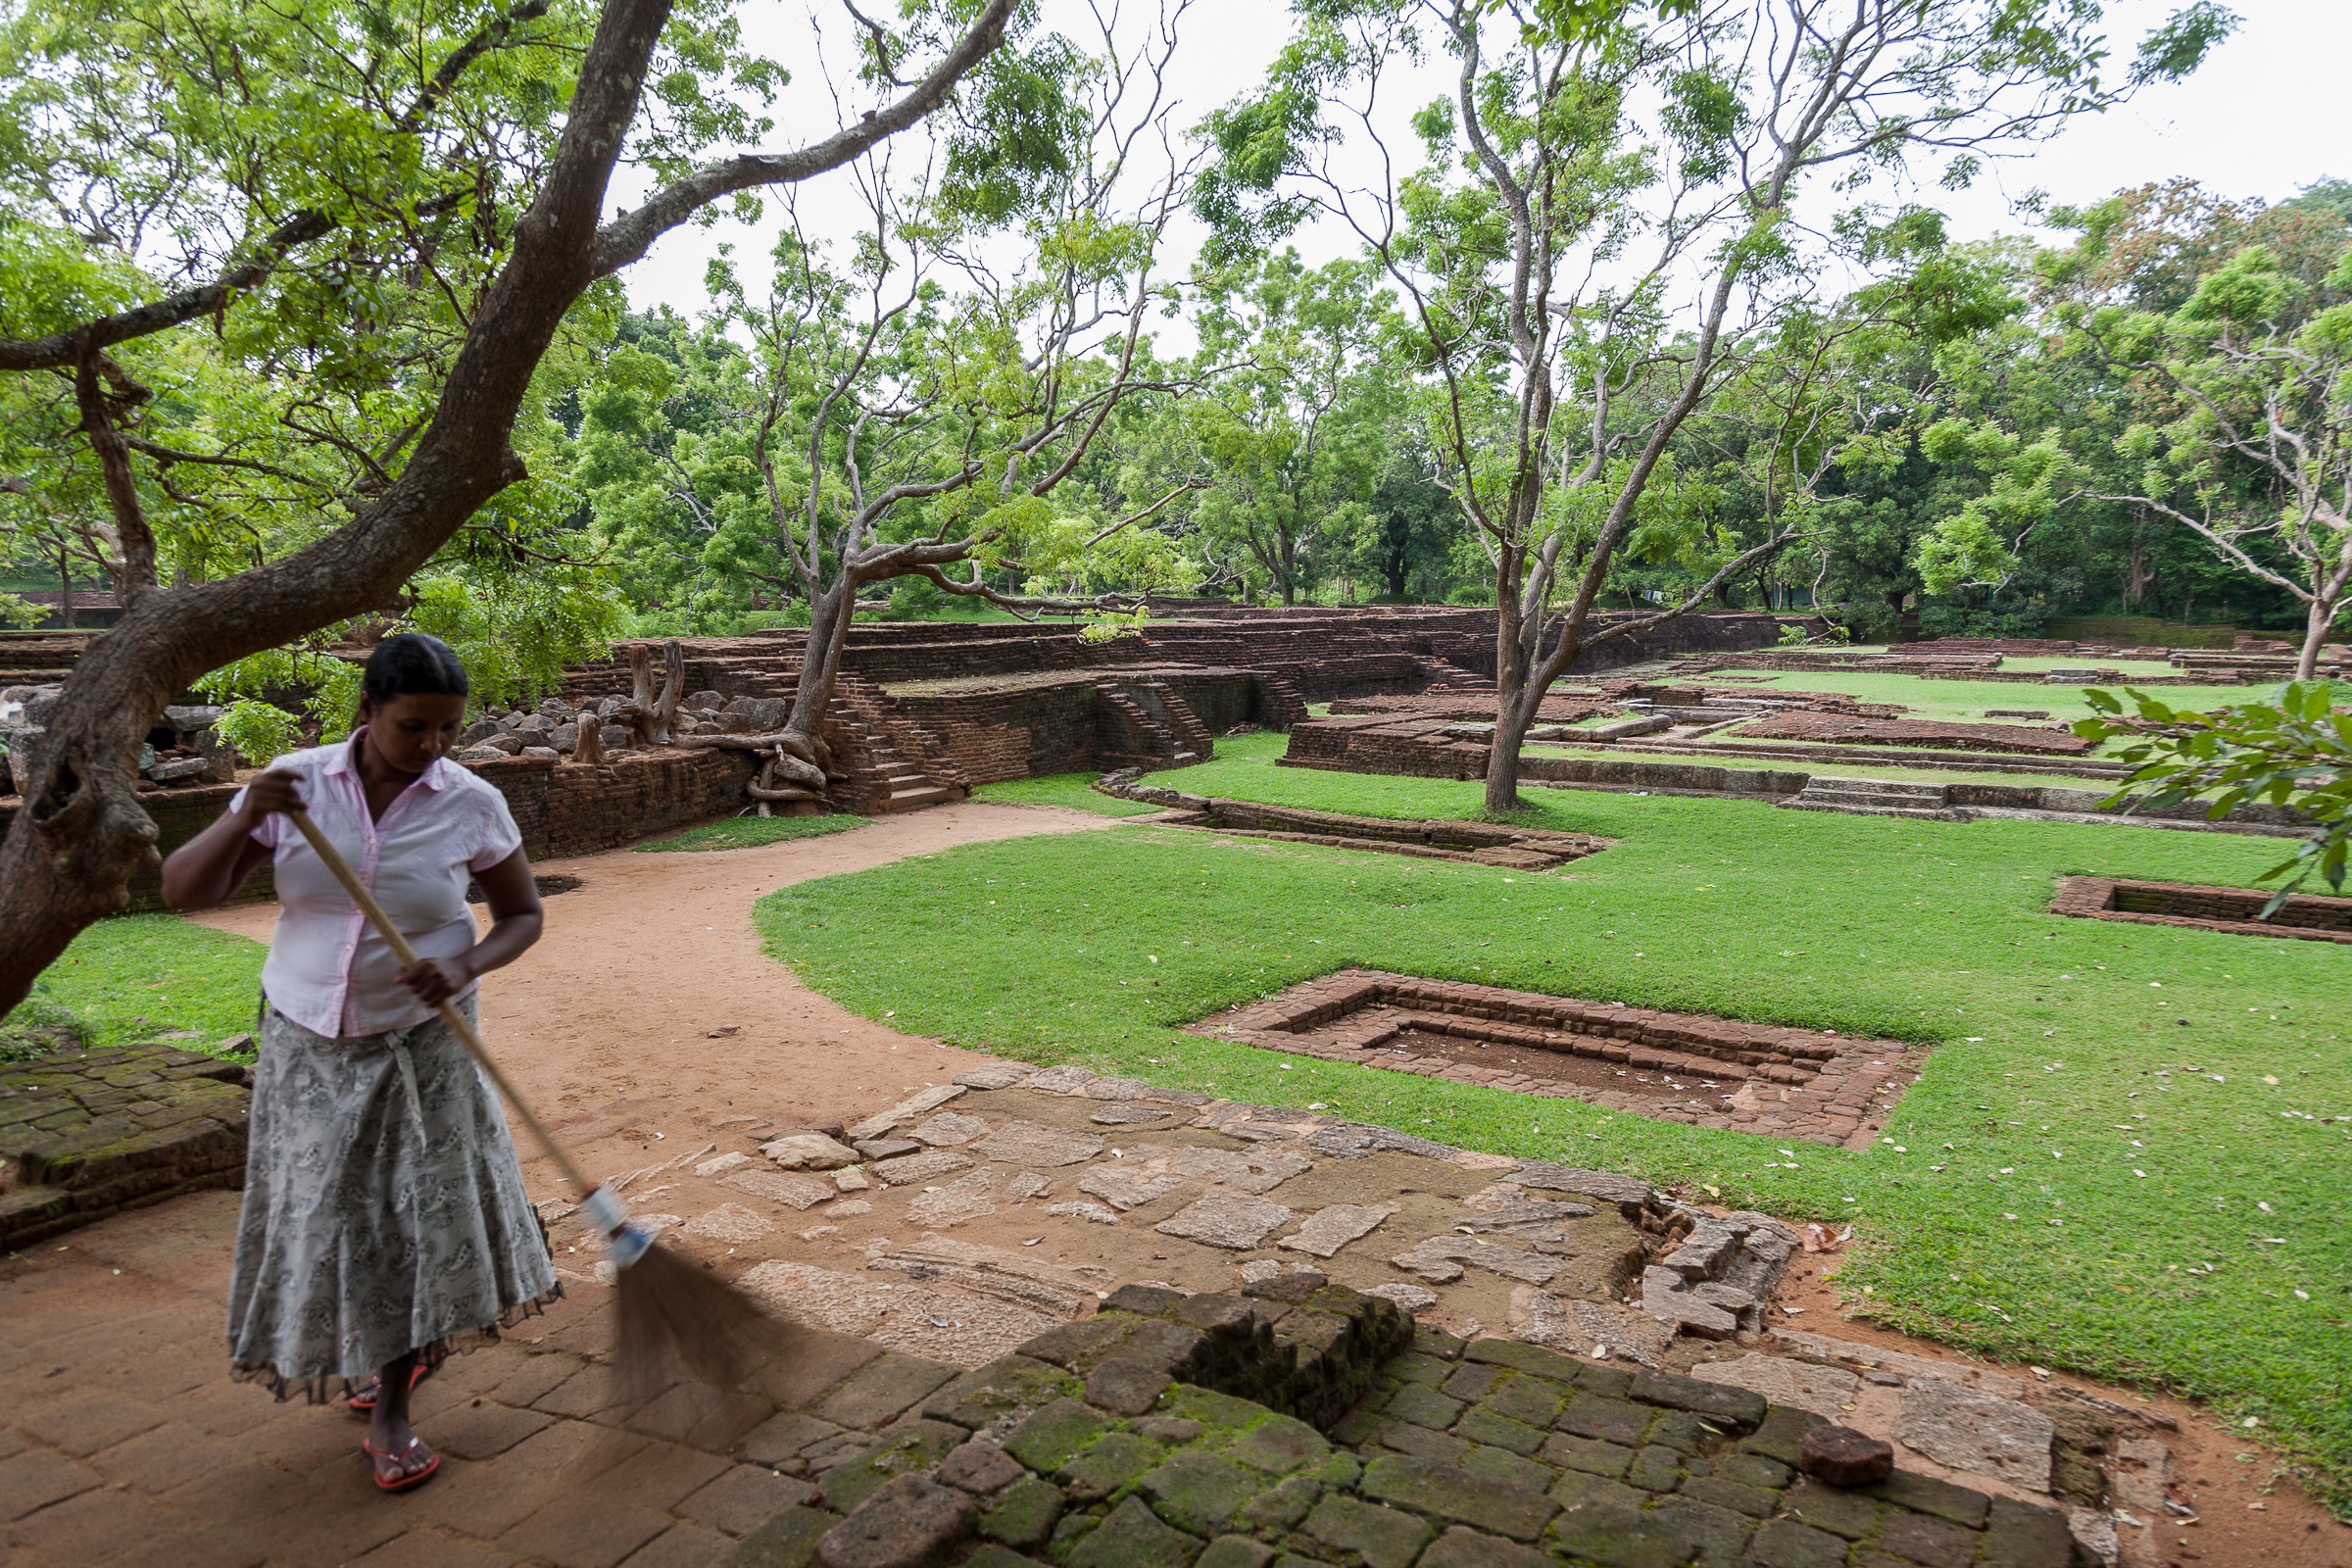
work, jungle, park, backyard, botany, garden, plantation, cleaning, yard, archaeological site